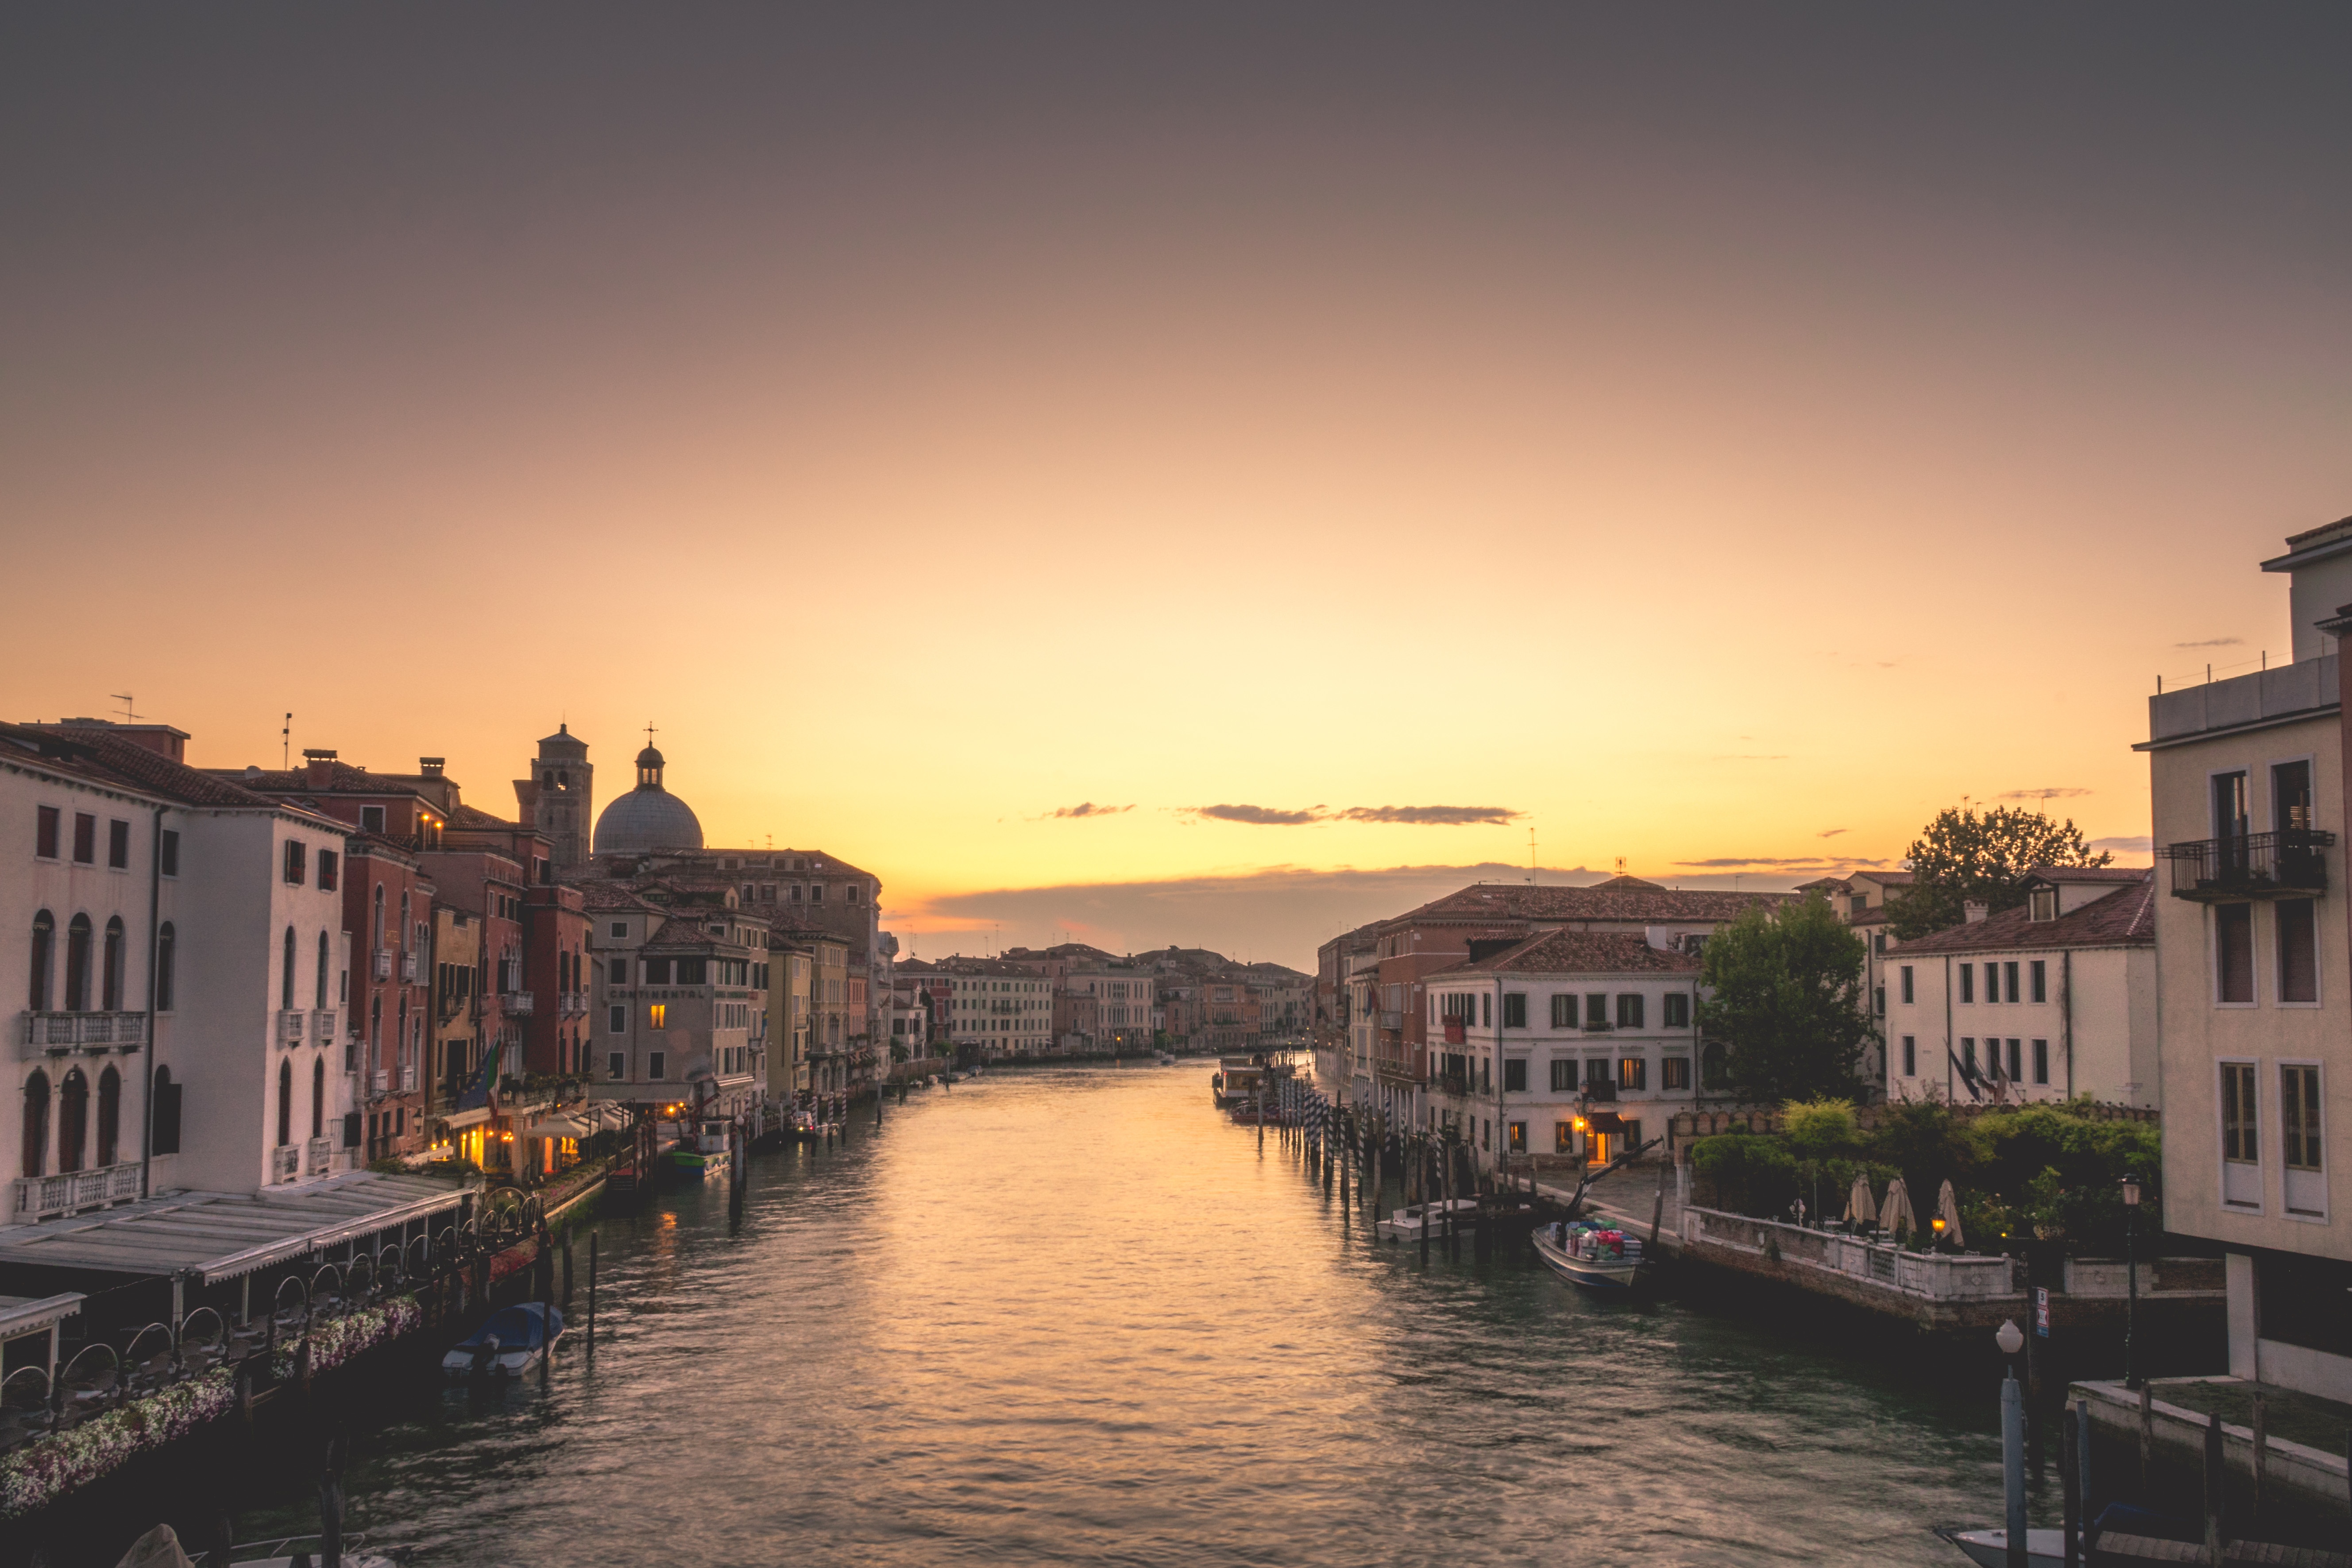
sea, sunset, morning, town, dawn, river, canal, cityscape, dusk, evening, reflection, waterway, body of water, channel, landform, geographical feature